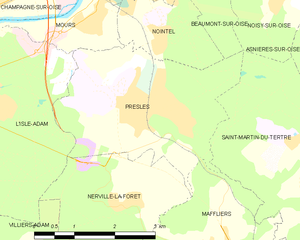
Carte des communes françaises Presles